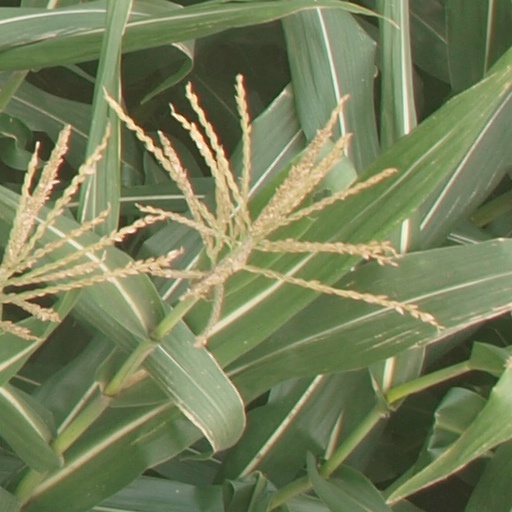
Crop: maize; corn